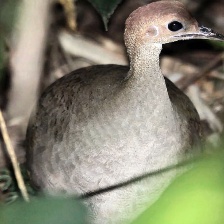
Species: GREAT TINAMOU
Scientific name: TINAMUS MAJOR